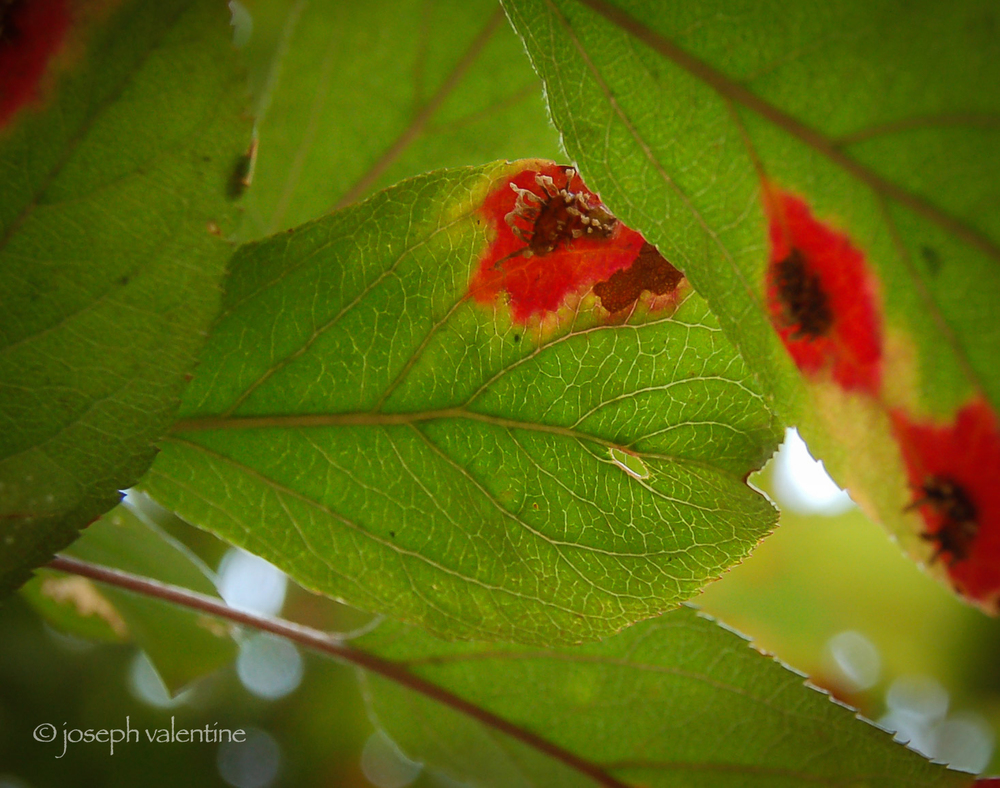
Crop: apple
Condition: rust